Cambridge University Polo Club

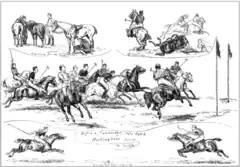
The Varsity Polo Match, by Frank Dadd

The club was founded in 1873 by John Fitzwilliam. Originally, the colours of the club were maroon and yellow and, after some discussions and the sanction of the Cambridge University Boat Club, the following rule was passed : "That the Polo Five be allowed to wear a light blue polo shirt, white forage cap, and belt".